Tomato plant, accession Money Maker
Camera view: vertical (180 deg); turntable rotation: 180 degrees
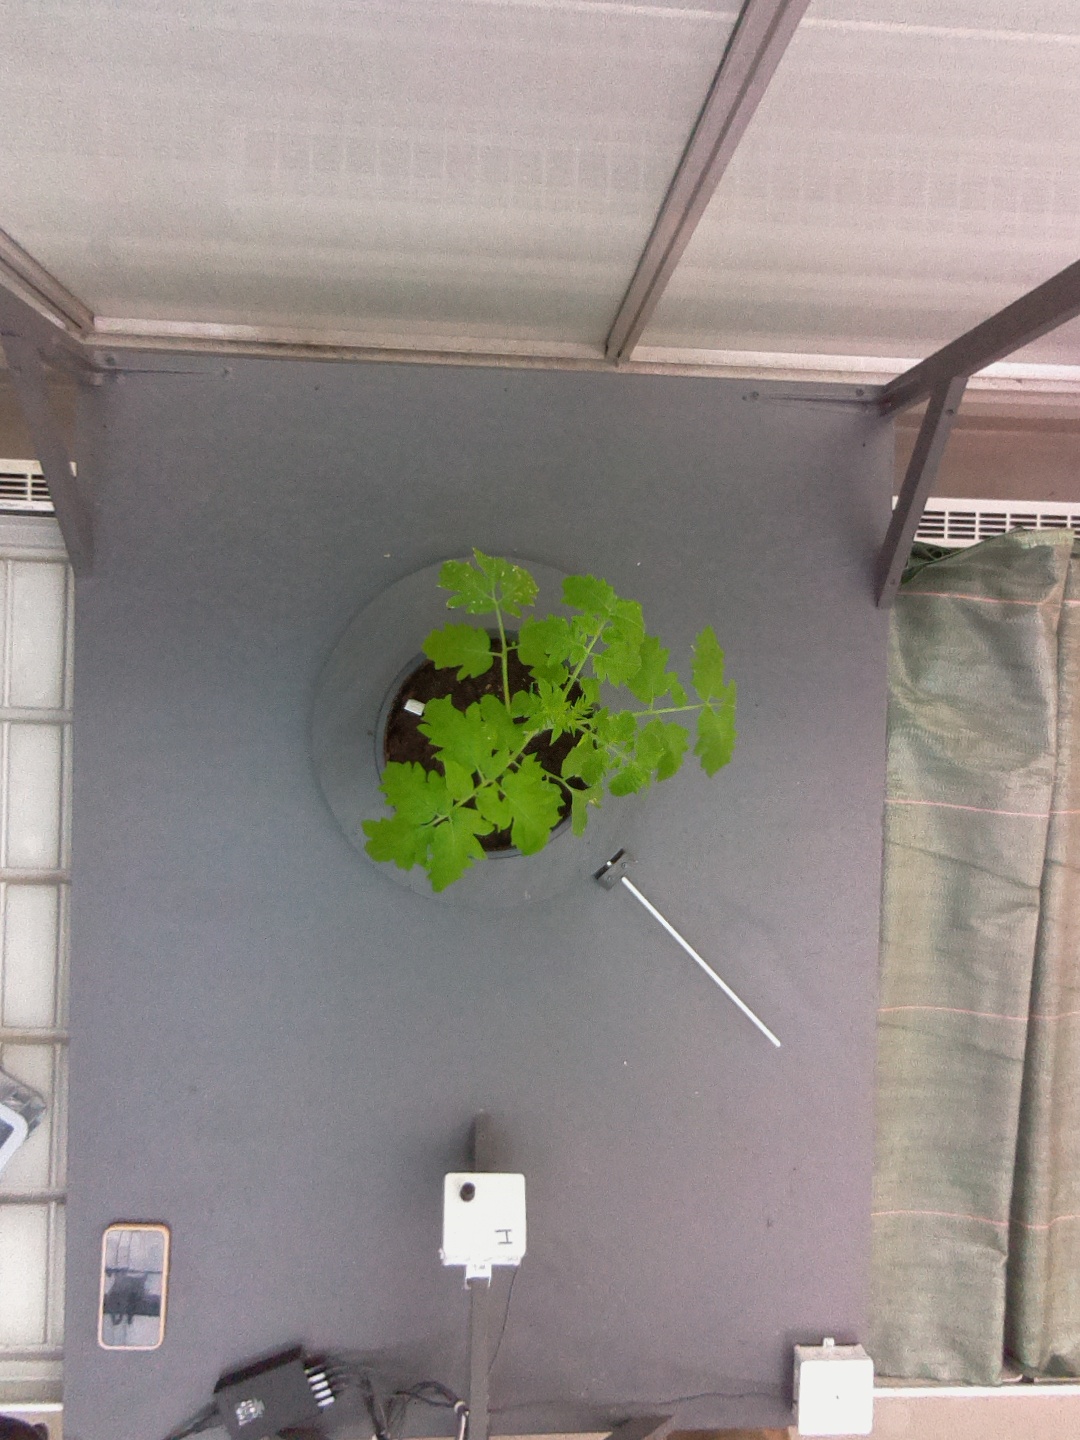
BBCH growth stage 13: 6 of true leaves visible